Cordelia Ray

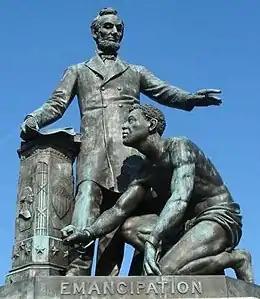
"Emancipation Memorial" (1876), in Washington, D.C.

Ray's "Sonnets" (1893) was a short book of 12 sonnets on Milton, Shakespeare, Raphael, and Beethoven, among other subjects. Her sonnet on the Haitian revolutionary Toussaint L'Overture is notable for its engagement in black politics (absent from her earlier verse) and for its allusions to William Wordsworth's famous sonnet "To Touissaint L'Overture":